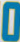
Number: 0